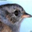
Label: bird